Linebarrels of Iron

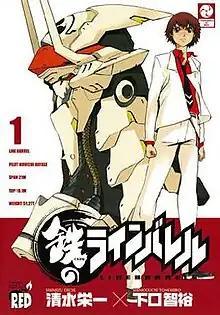
Cover of the First tankōbon Volume

is a Japanese manga series created by Eiichi Shimizu and Tomohiro Shimoguchi. The series was first serialized in Akita Shoten's monthly "seinen" manga magazine, "Champion Red", in 2005. It has since been compiled into 24 tankōbon, as of October 20, 2014. The story centers on Kouichi Hayase, a fourteen-year-old boy living a mediocre life, until an accident turns him into the pilot of a gigantic robot called "Linebarrel" and leads him to encounter a mysterious girl.